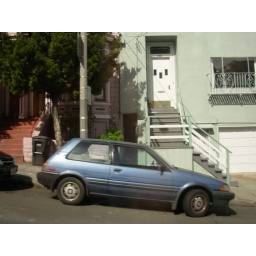
last shot of the pink house as we drive by